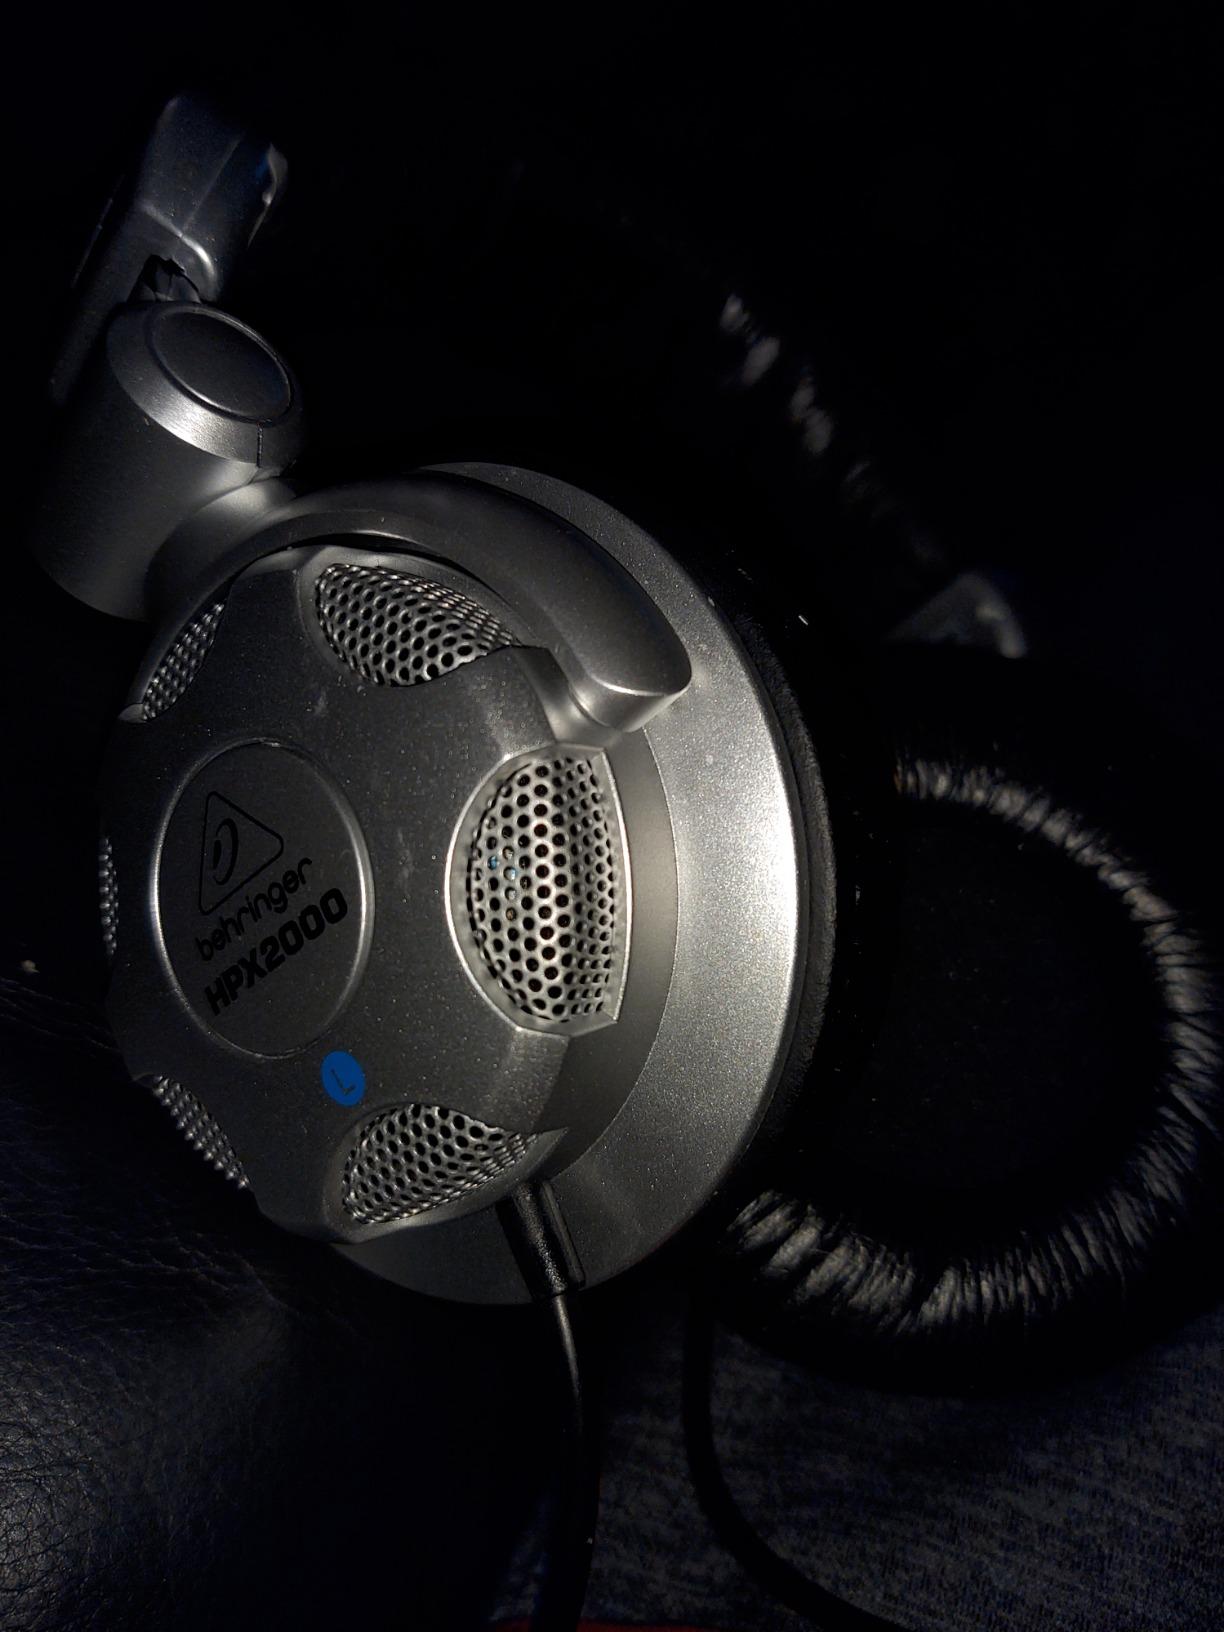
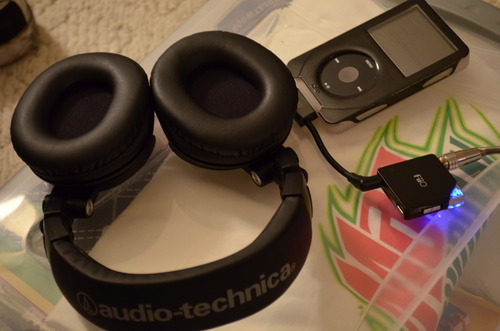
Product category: headphones
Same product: no